RMS Franconia (1910)

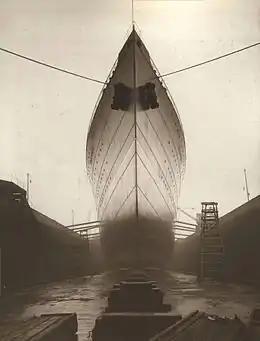
At dry dock, 1910

RMS "Franconia" was an ocean liner operated by the Cunard Line. She was launched on 23 July 1910 at the Swan, Hunter & Wigham Richardson Wallsend shipyard. "Franconia" was intended for the line's Boston service, being the largest ship of the time to enter Boston harbor, with winter service in the New York-Mediterranean cruising service.